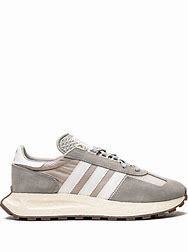
Brand: Adidas
Model: Retropy E5